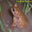
Label: frog